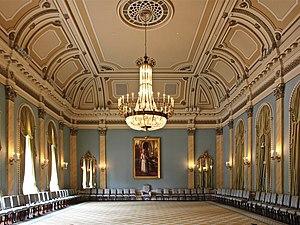
Salle de bal, Rideau Hall, 1 promenade Sussex, Ottawa, ON K1A 0A1.
Rideau Hall est la résidence officielle du monarque et du gouverneur général du Canada. Elle est située au 1, promenade Sussex à Ottawa.